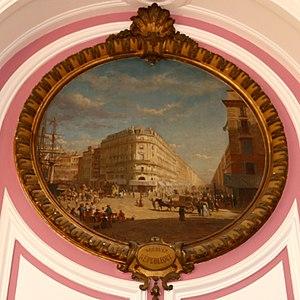
Luc Raphaël Ponson né le 12 mai 1835 à Solliès-Pont et mort le 31 janvier 1904 à Marseille est un peintre français.